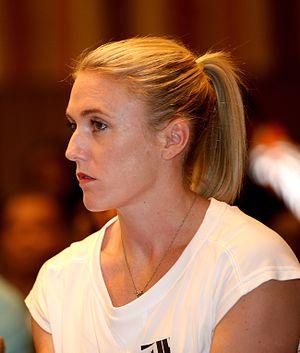
Sally Pearson est une athlète australienne spécialiste du 100 mètres haies, championne du monde en 2011 à Daegu et en 2017 à Londres. Elle est également championne olympique en 2012 à Londres.